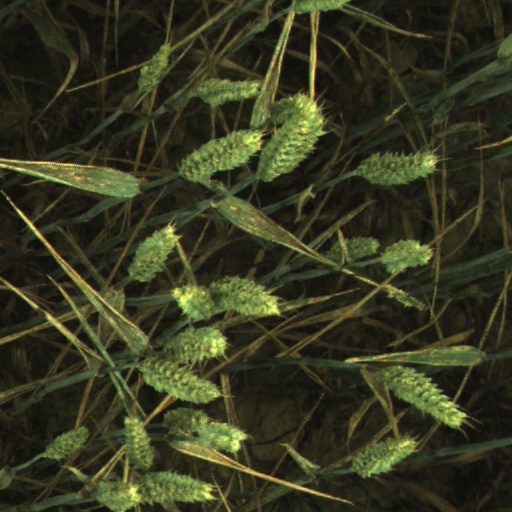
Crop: wheat